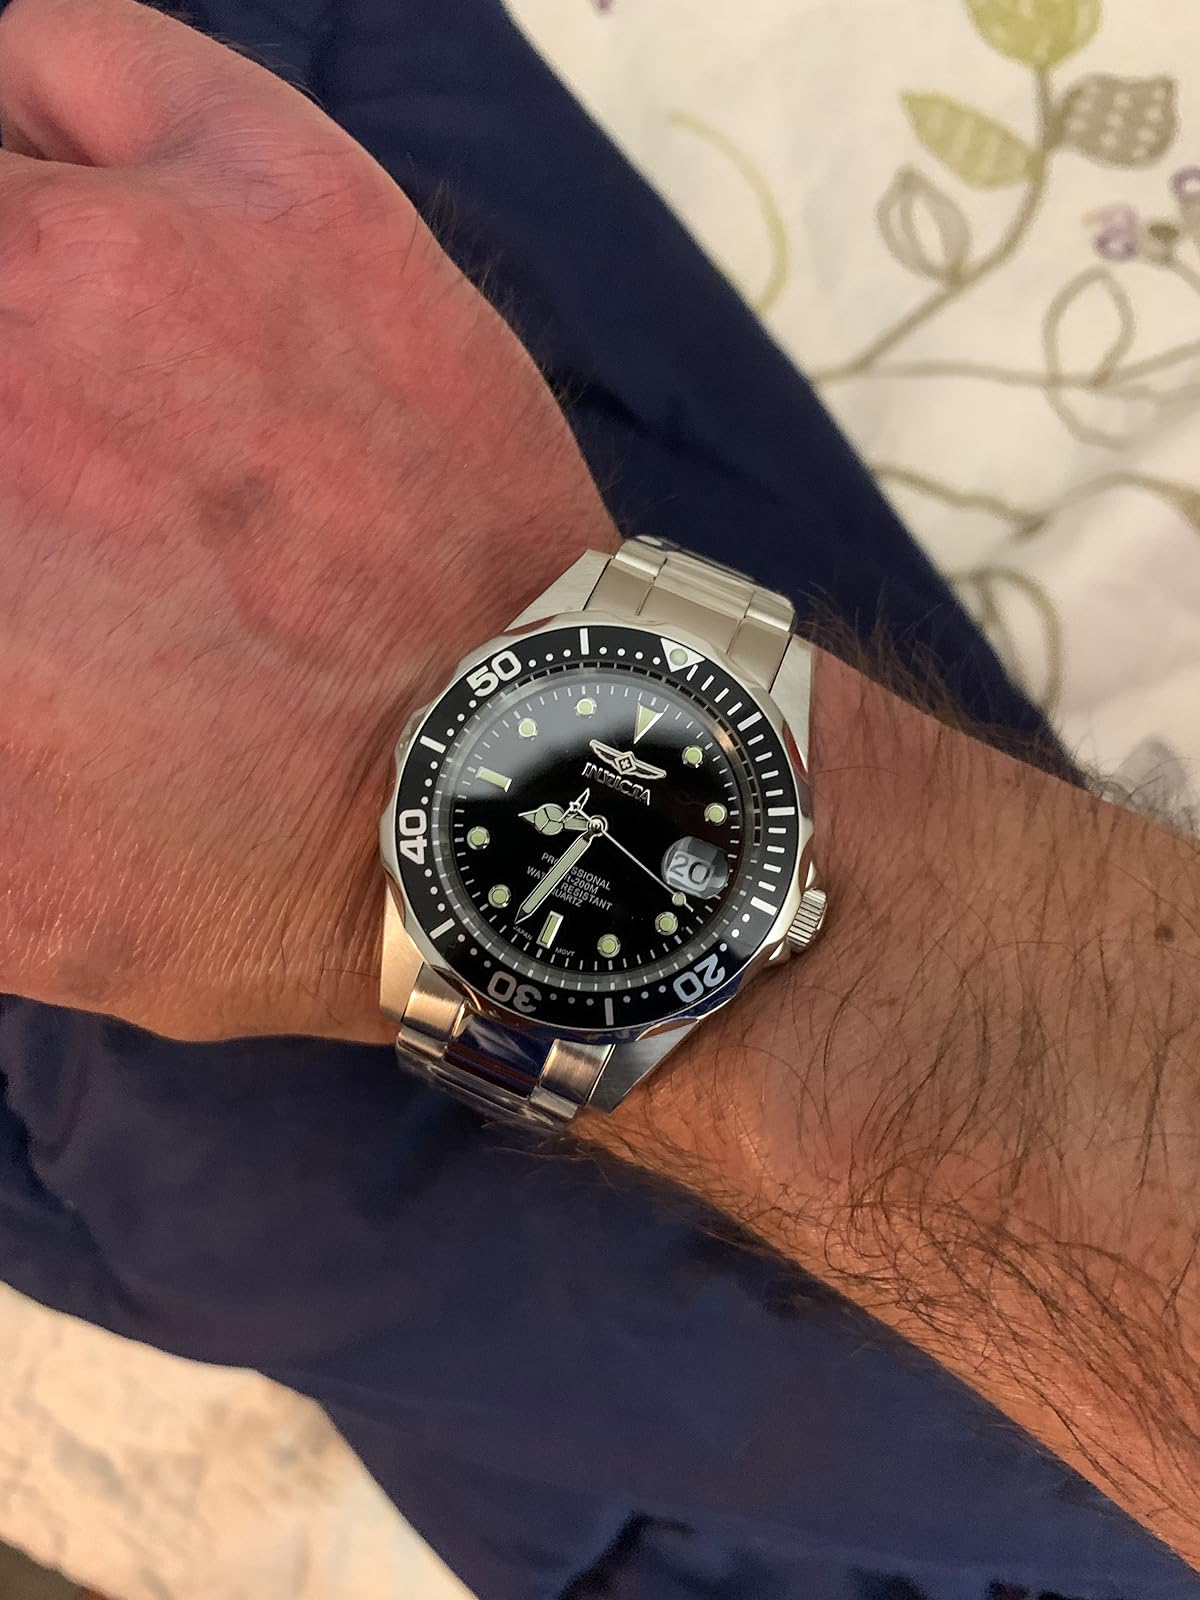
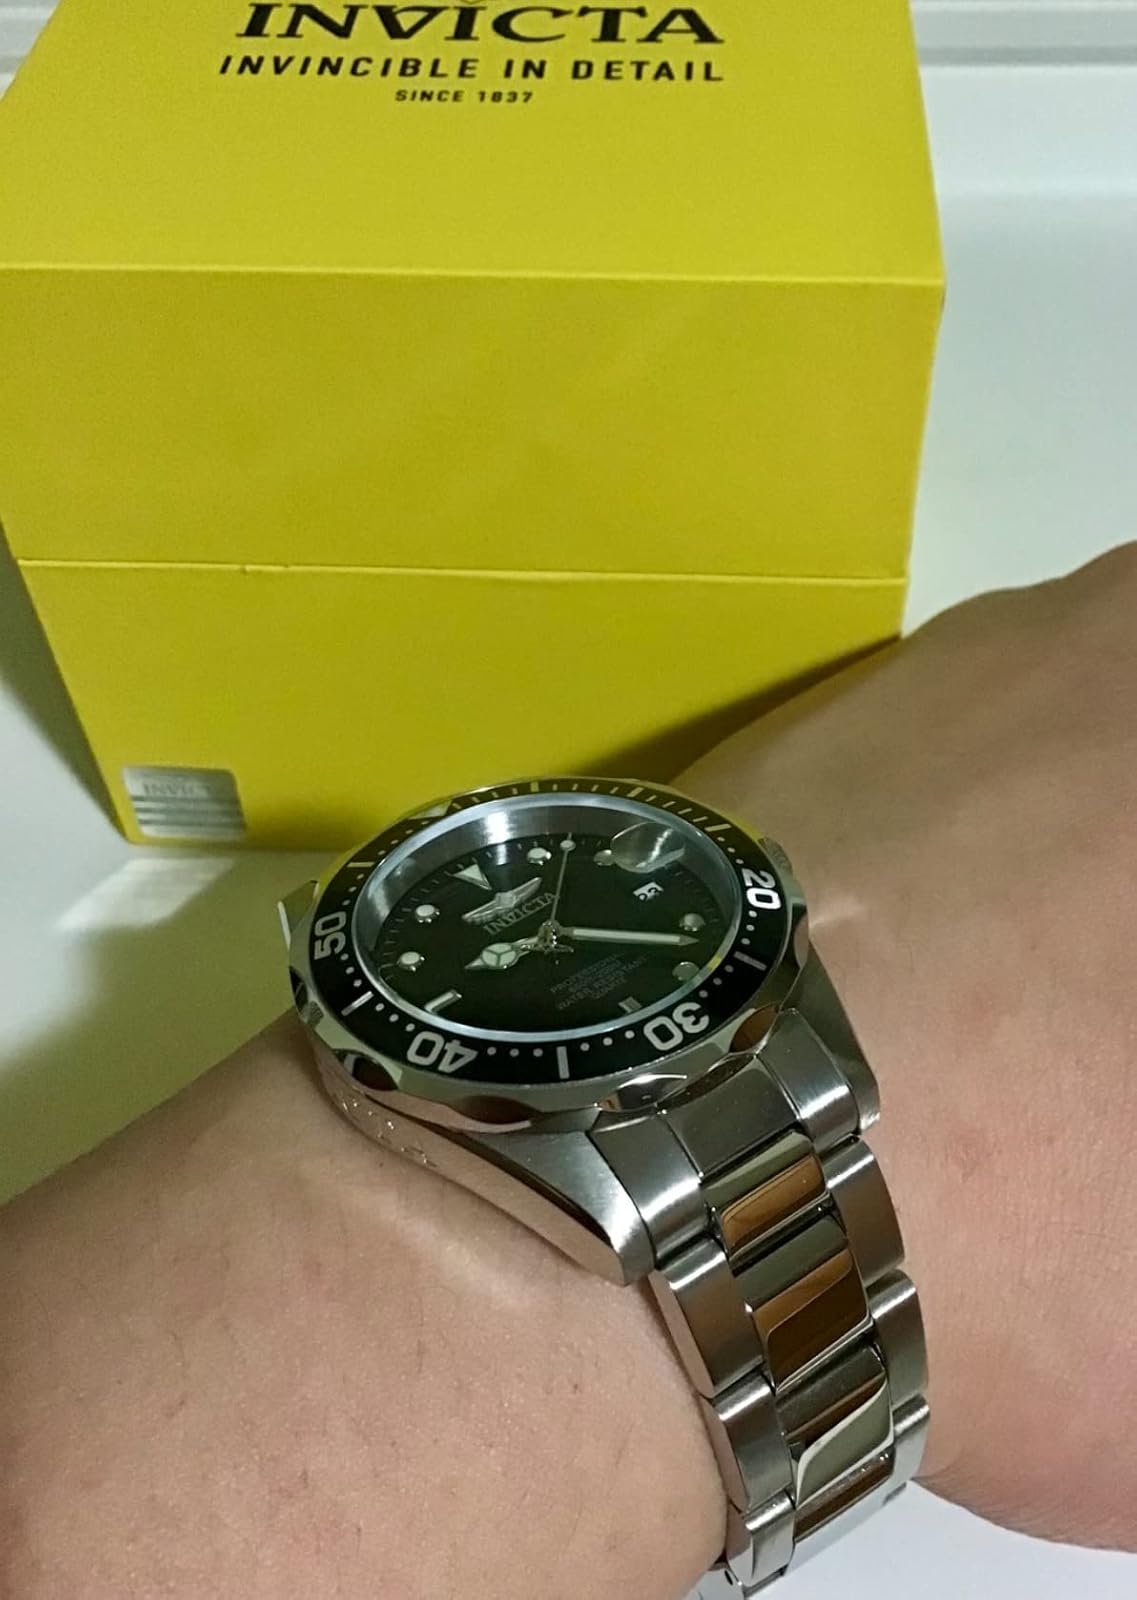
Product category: accessories_watch
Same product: yes